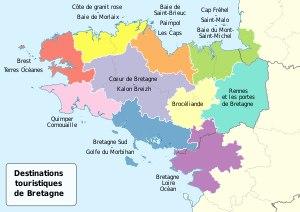
La région Bretagne est une région administrative française composée des départements des Côtes-d'Armor, du Finistère, d'Ille-et-Vilaine et du Morbihan. Sa préfecture et sa plus grande ville est Rennes.
Le tourisme en Bretagne concerne environ 13 millions de visiteurs par an. Secteur important de l'économie de la région, il représente un peu moins de 10 % du PIB de la région Bretagne pour un peu moins de 70 000 emplois directs. Sa saisonnalité s'étend de mai à septembre, et il intéresse essentiellement le littoral, en particulier dans les départements du Finistère et du Morbihan.